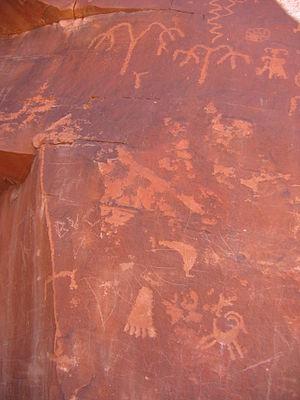
L'histoire de l'Amérique commence avec les premières migrations de peuplades venues d'Asie durant la Préhistoire. Ces peuples connus sous le nom d'Amérindiens vivent isolés du « Vieux Monde » jusqu'à l'arrivée de Christophe Colomb en 1492 au compte du roi d'Espagne. À partir de cette date, les peuples amérindiens sont progressivement éliminés au profit des Européens. Les puissances européennes fondent des empires coloniaux qui gagneront leur indépendance entre le XVIIIᵉ siècle et le XXᵉ siècle.